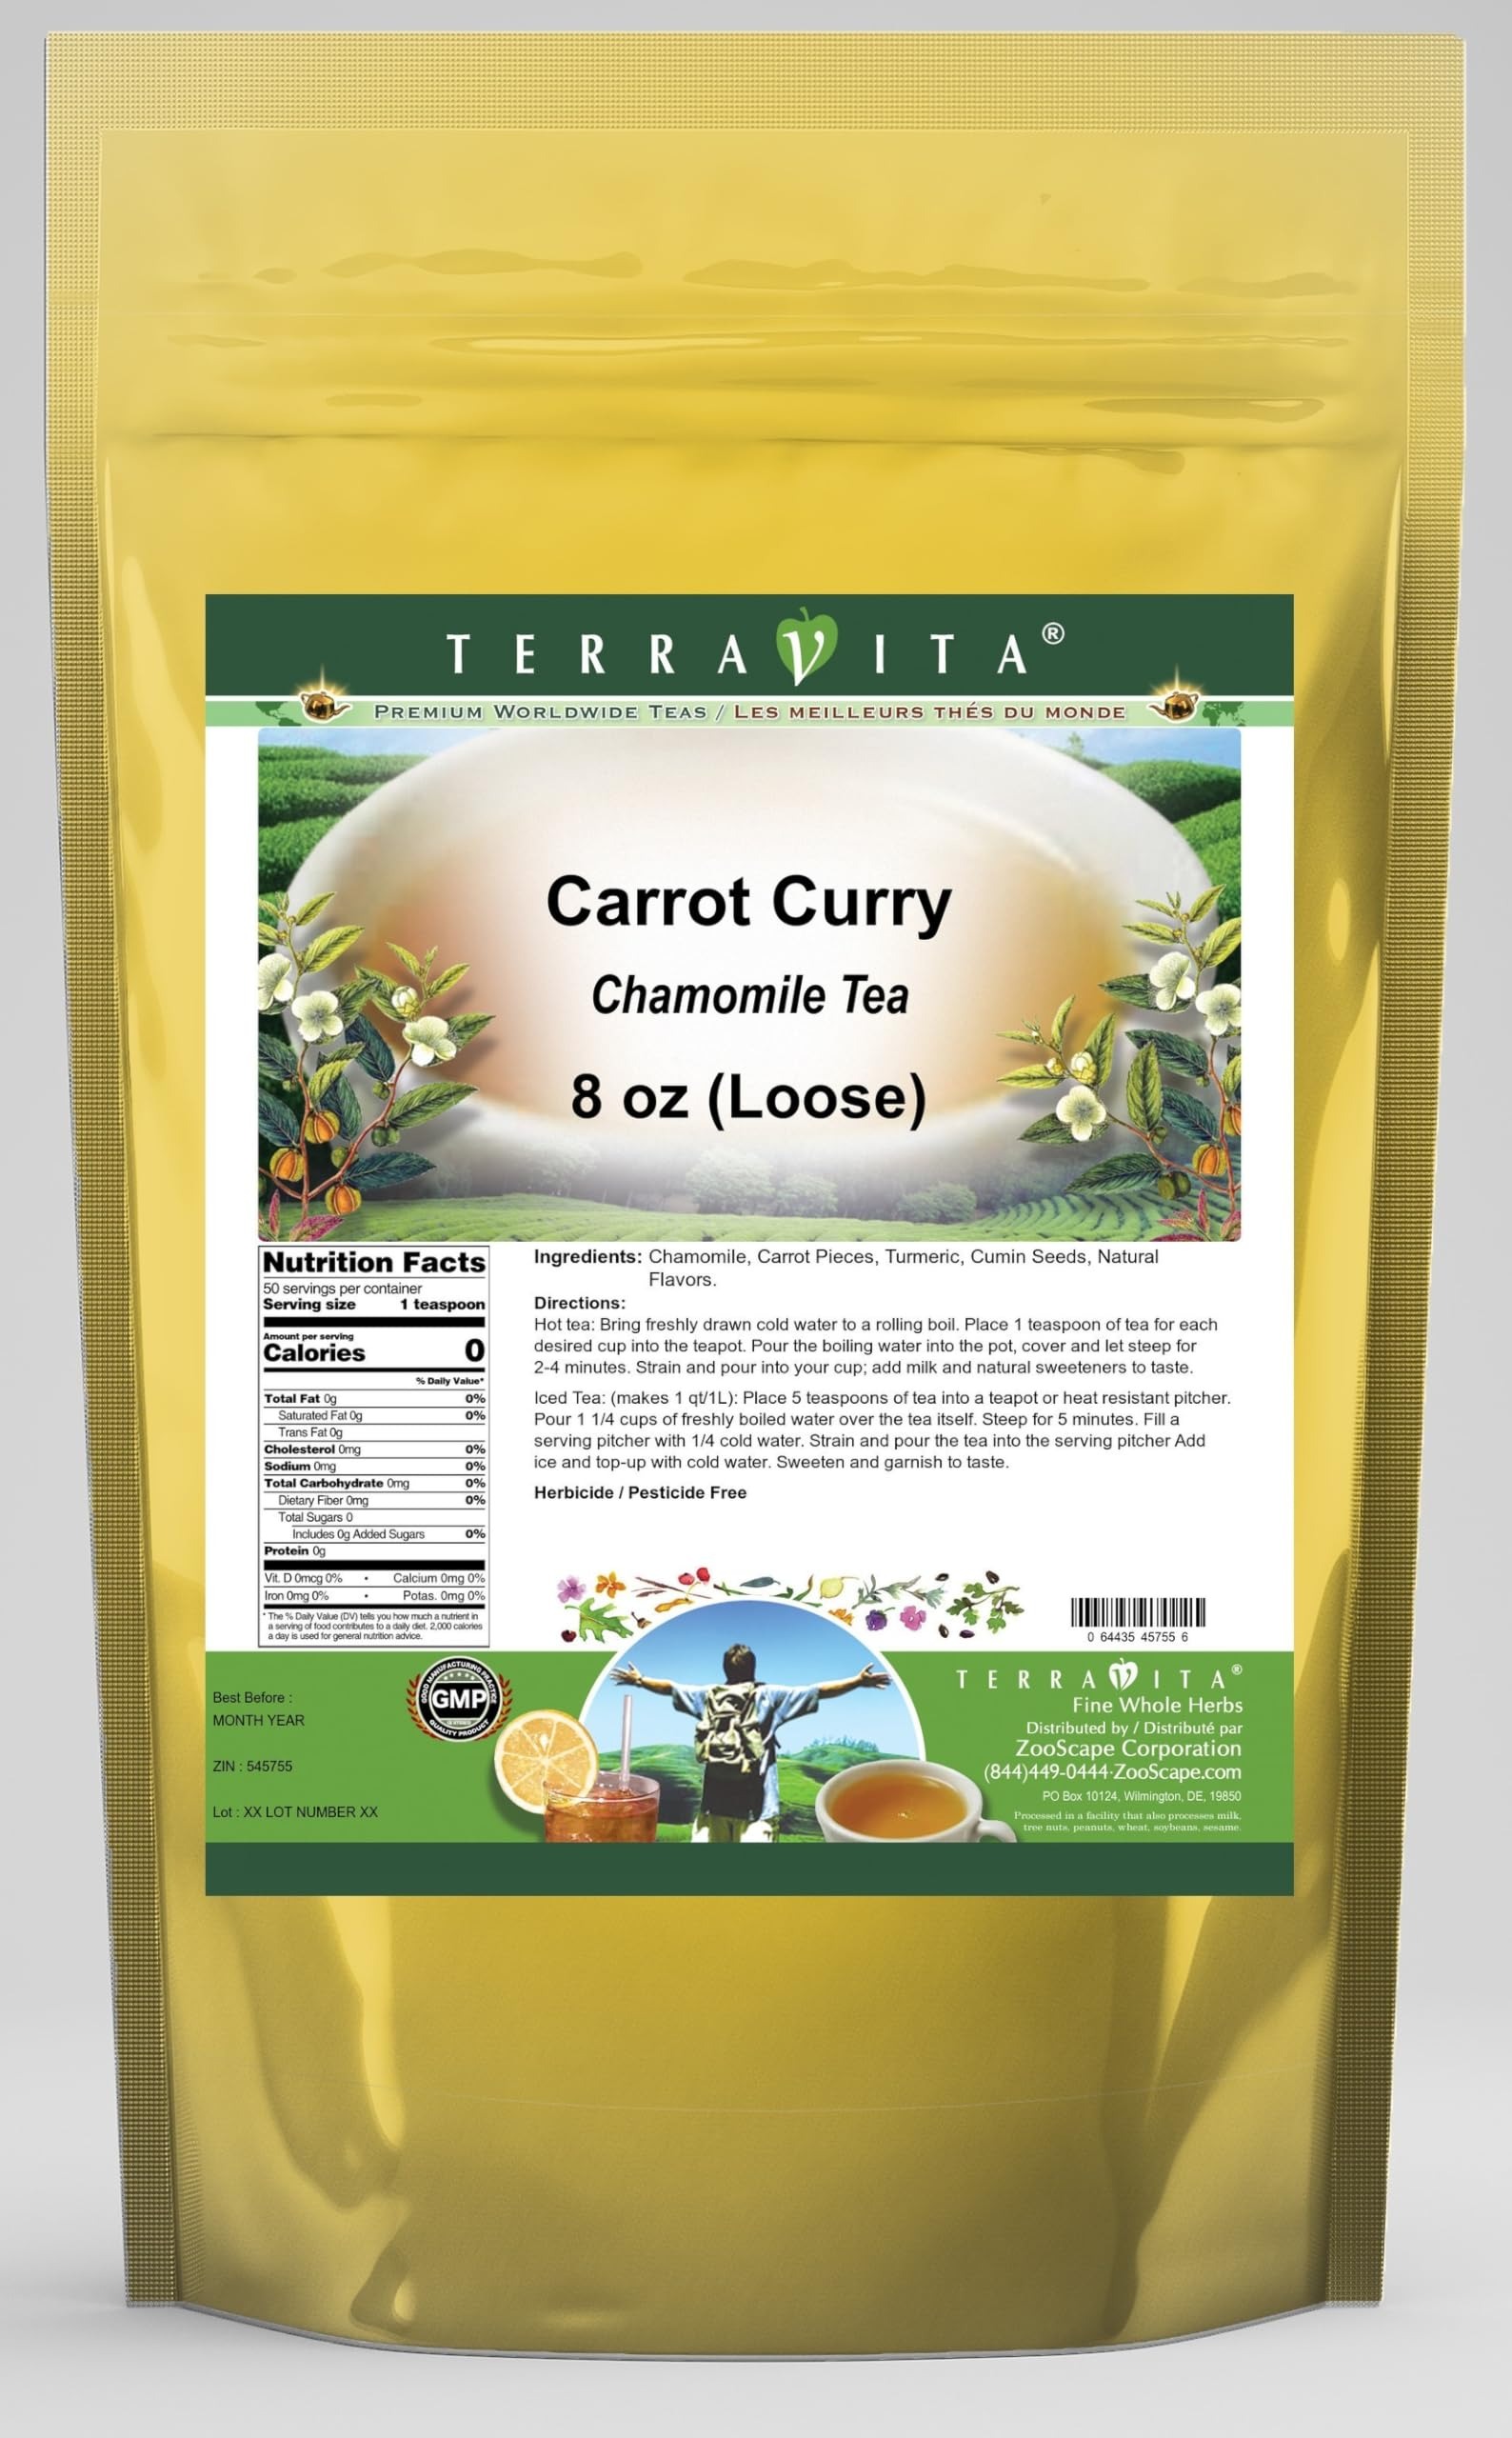
Item Name: Carrot Curry Chamomile Tea (Loose) (8 oz, ZIN: 545755) - 3 Pack
Bullet Point 1: Our Carrot Curry Chamomile Tea is a delicious flavored Chamomile tea with Carrot Pieces, Turmeric and Cumin Seeds that you will enjoy relaxing with anytime! The natural Carrot Curry taste is delicious! - Ingredients: Chamomile tea, Carrot Pieces, Turmeric, Cumin Seeds and Natural Carrot Curry Flavor.
Bullet Point 2: No fillers.
Bullet Point 3: Manufacturer: TerraVita
Bullet Point 4: Size: 8 oz
Bullet Point 5: Loose Leaf Chamomile Tea - Packed in a convenient upright pouch!
Product Description: Our Carrot Curry Chamomile Tea is a delicious flavored Chamomile tea with Carrot Pieces, Turmeric and Cumin Seeds that you will enjoy relaxing with anytime! The natural Carrot Curry taste is delicious! - Ingredients: Chamomile tea, Carrot Pieces, Turmeric, Cumin Seeds and Natural Carrot Curry Flavor. - Hot tea brewing method: Bring freshly drawn cold water to a rolling boil. Place 1 teaspoon of tea for each desired cup into the teapot. Pour the boiling water into the pot, cover and let steep for 2-4 minutes. Strain and pour into your cup; add milk and natural sweeteners to taste. - Iced tea brewing method: (to make 1 liter/quart): Place 5 teaspoons of tea into a teapot or heat resistant pitcher. Pour 1 1/4 cups of freshly boiled water over the tea itself. Steep for 5 minutes. Fill a serving pitcher with 1/4 cold water. Strain and pour the tea into the serving pitcher Add ice and top-up with cold water. Sweeten and garnish to taste. - TerraVita is an exclusive line of premium-quality, natural source products that use only the finest, purest and most potent ingredients found around the world. TerraVita is hallmarked by the highest possible standards of purity, potency, stability and freshness. All of our products are prepared with the highest elements of quality control, from raw materials through the entire manufacturing process, up to and including the moment that the bottles or bags are sealed for freshness and shipped out to you. Our highest possible standards are certified by independent laboratories and backed by our personal guarantee. - TerraVita exists to meet and ensure your family's health and wellness without the harmful effects of chemicals and health products. We strive to make all of our products affordable and reliable and are constantly searching the mark
Value: 24.0
Unit: Ounce

Price: 81.92